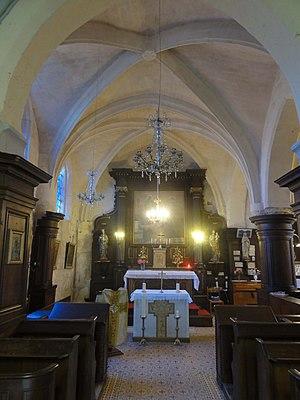
Chœur, vue vers l'est.
Ormoy-Villers est une commune française située dans le département de l'Oise, en région Hauts-de-France.